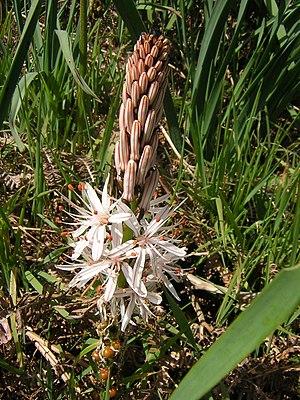
L'Asphodèle d'Arrondeau, ou Bâton blanc d'Arrondeau, Asphodelus macrocarpus var. arrondeaui est une espèce de plantes herbacées de la famille des Liliaceae selon la classification classique de Cronquist ou de la famille des Xanthorrhoeaceae selon la classification phylogénétique APG III et de la famille des Asphodelaceae selon la classification phylogénétique APG IV.
Berrien [bɛʁjɛ̃] est une commune française située dans le département du Finistère en région Bretagne, membre de la communauté de communes Monts d'Arrée Communauté et qui fait partie du parc naturel régional d'Armorique.
Le Cloître-Saint-Thégonnec [lə klwatʁ sɛ̃ tegɔnɛk], est une commune du département du Finistère, dans la région Bretagne, en France.